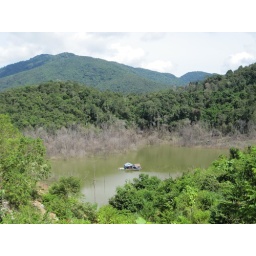
house in the middle of a river